Sean Burnett

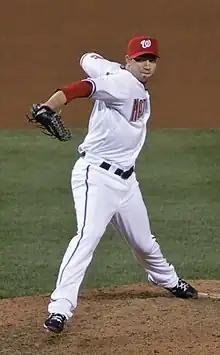
Burnett with the Washington Nationals

Sean Richard Burnett (born September 17, 1982) is an American former professional baseball relief pitcher. He played in Major League Baseball (MLB) for the Pittsburgh Pirates, Los Angeles Angels of Anaheim, and Washington Nationals.